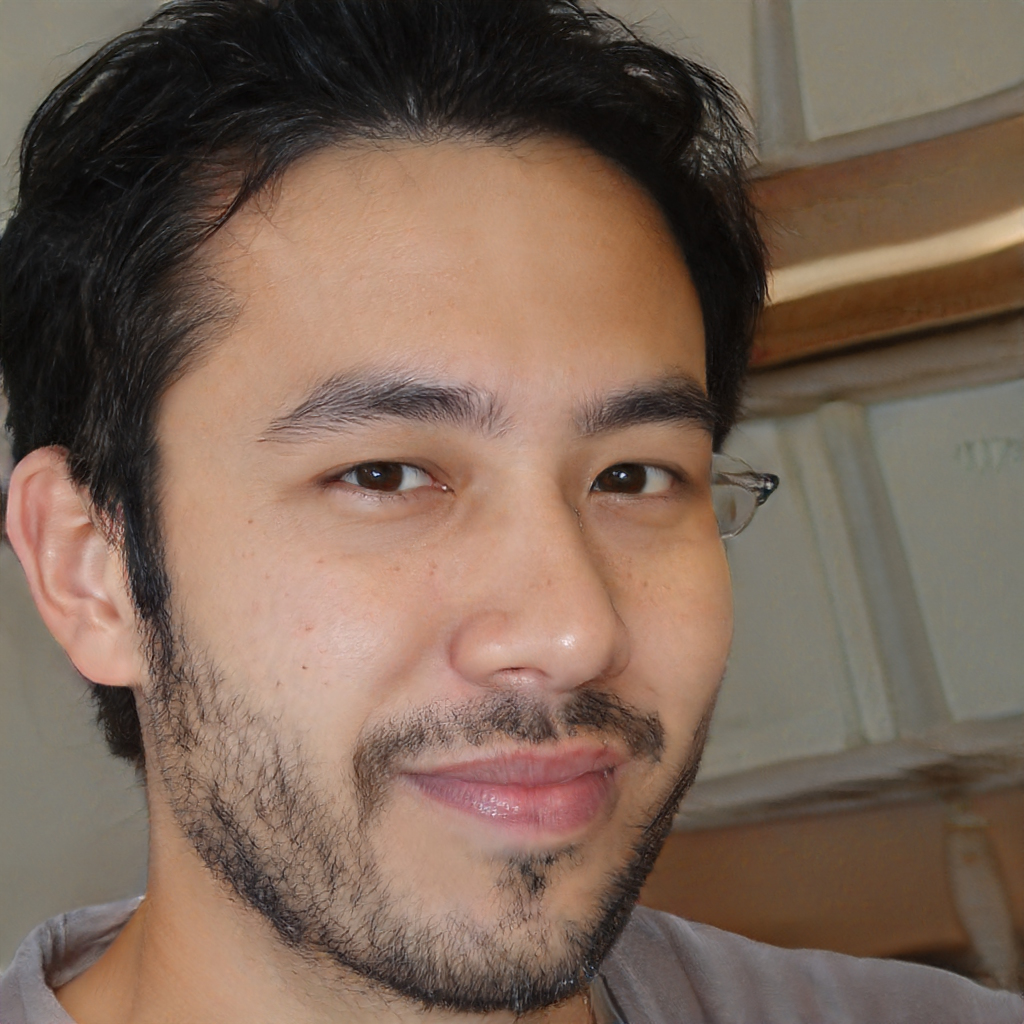
Gender: Male